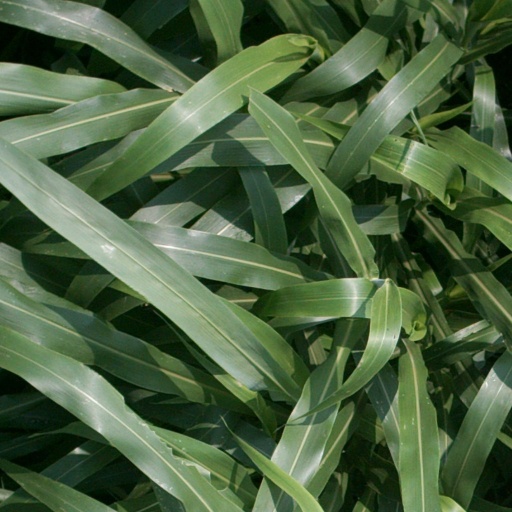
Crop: sorghum